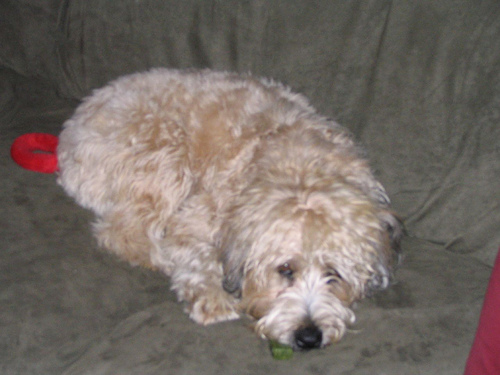
Animal: dog
Breed: wheaten terrier